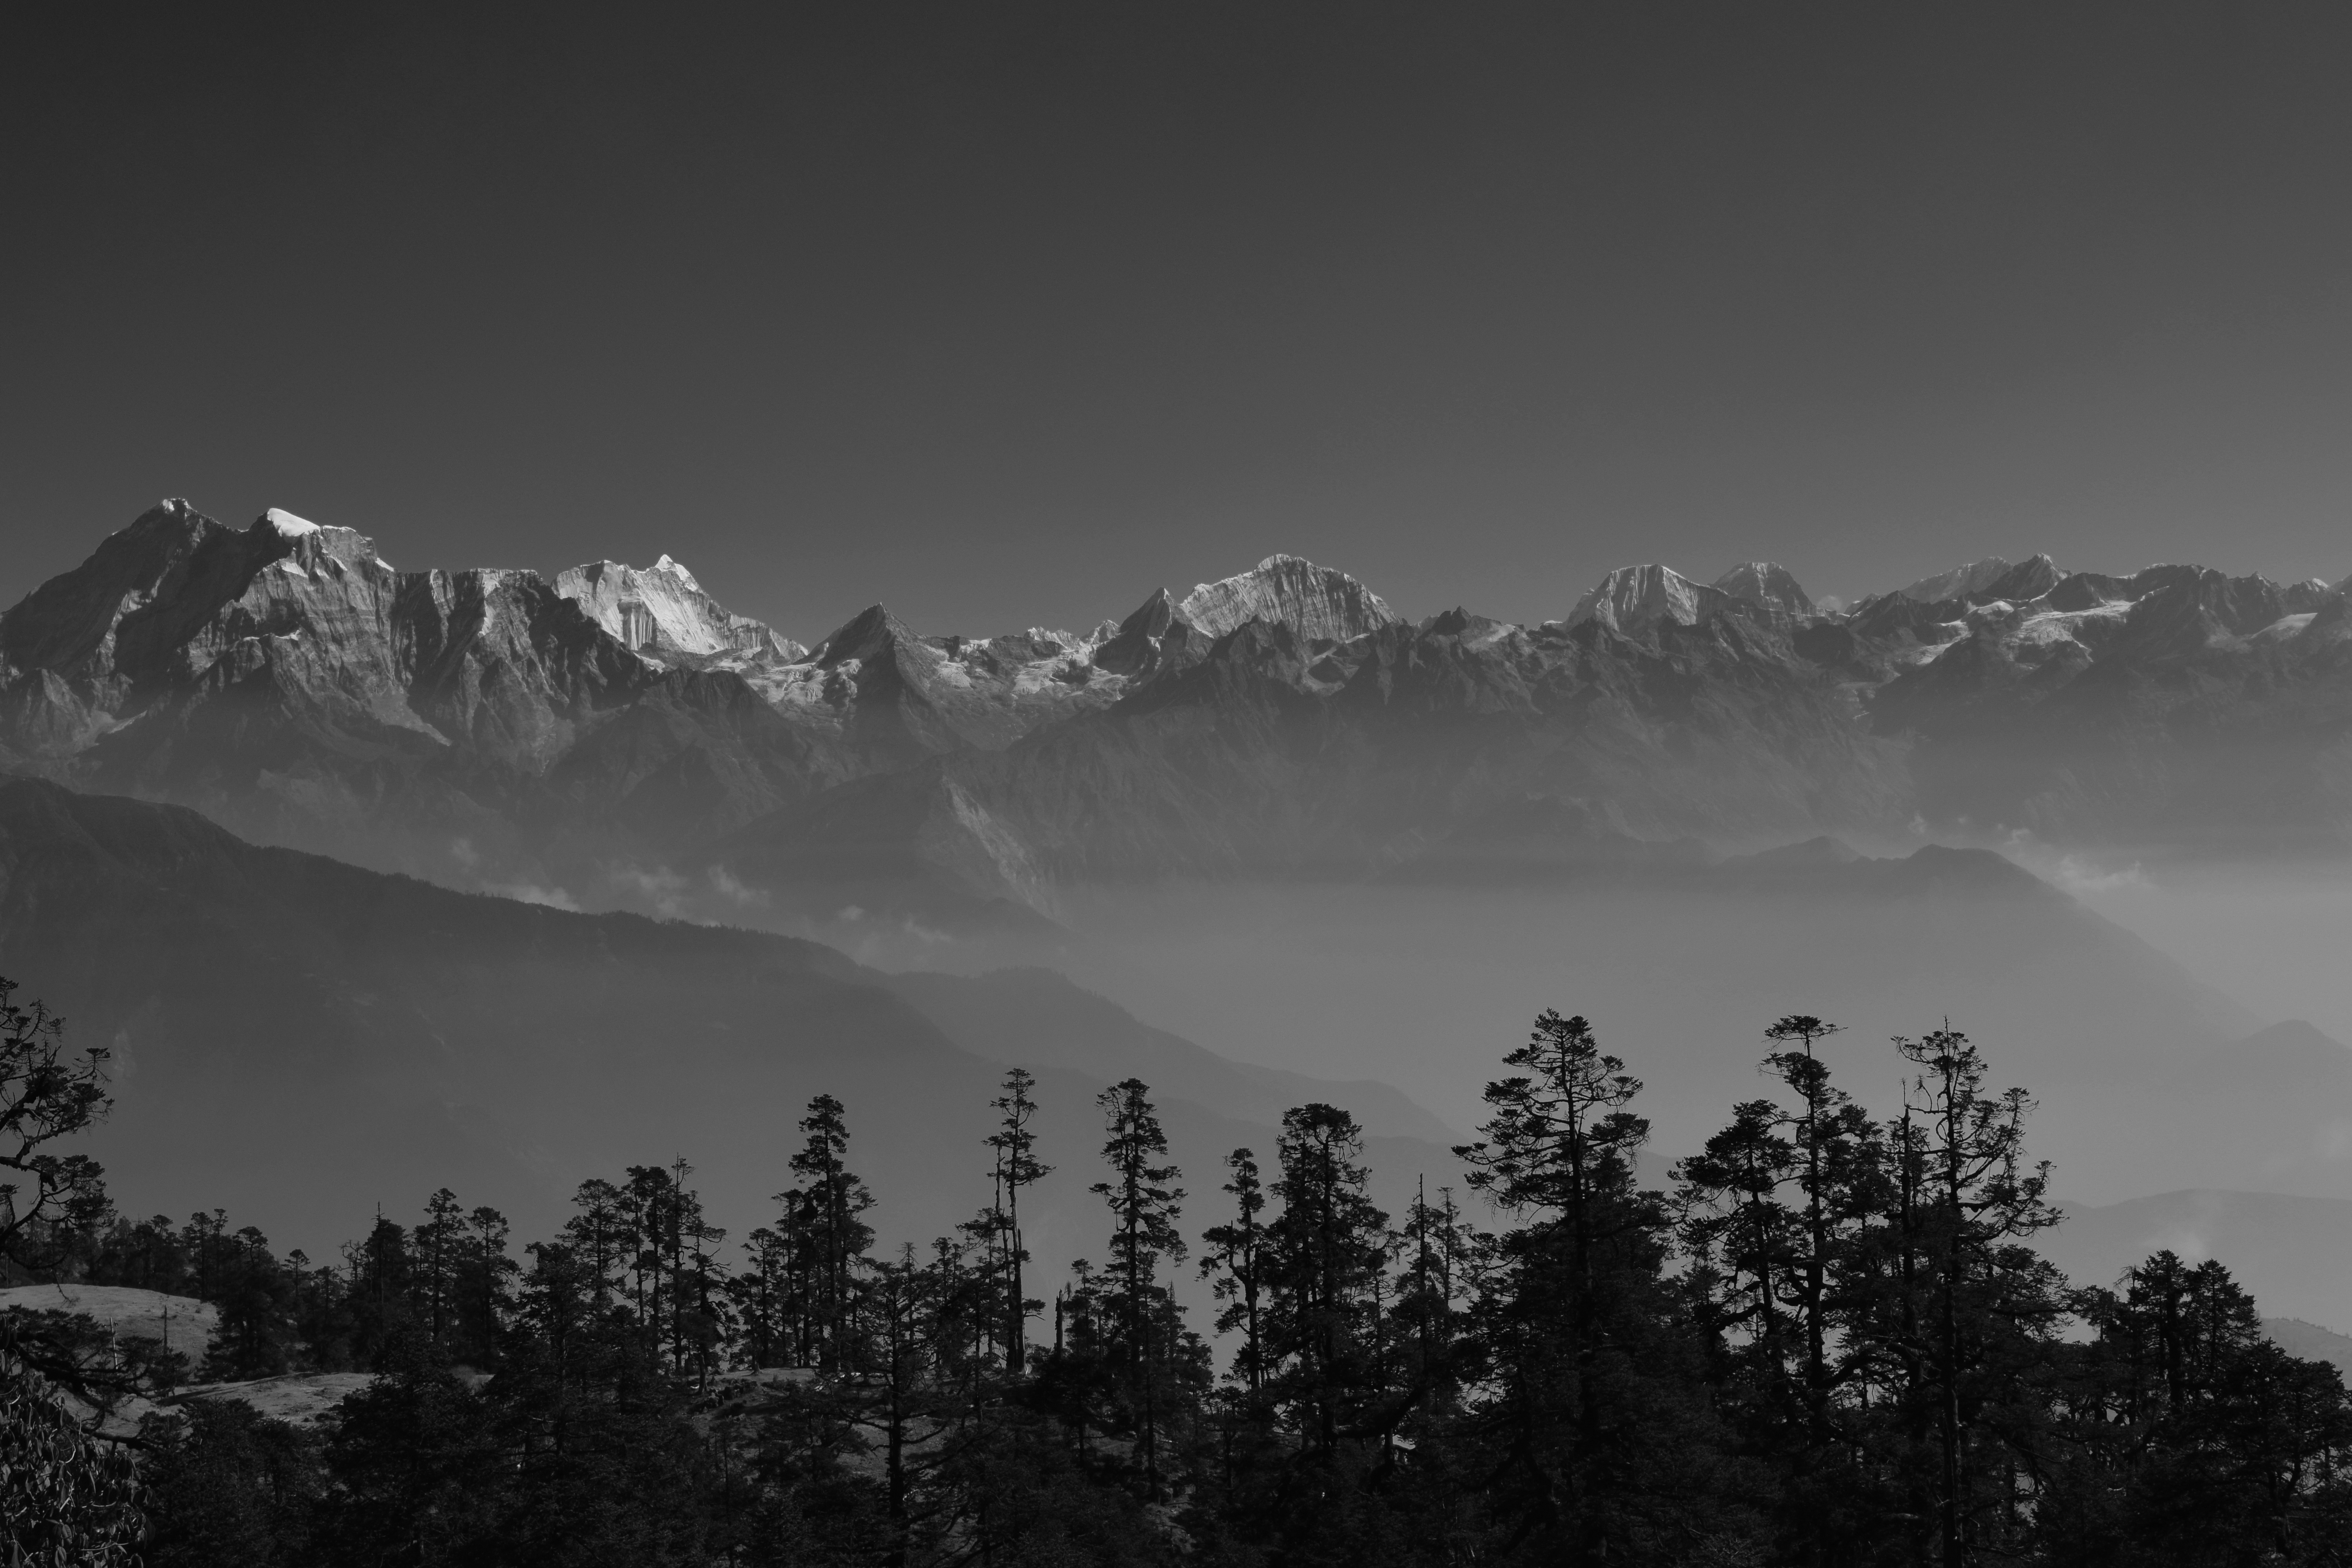
tree, nature, horizon, mountain, snow, cloud, black and white, fog, mist, photography, morning, hill, dawn, mountain range, dusk, weather, darkness, monochrome, monochrome photography, atmospheric phenomenon, mountainous landforms